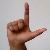
The image shows a hand gesture representing the letter 'L' in Indian Sign Language.